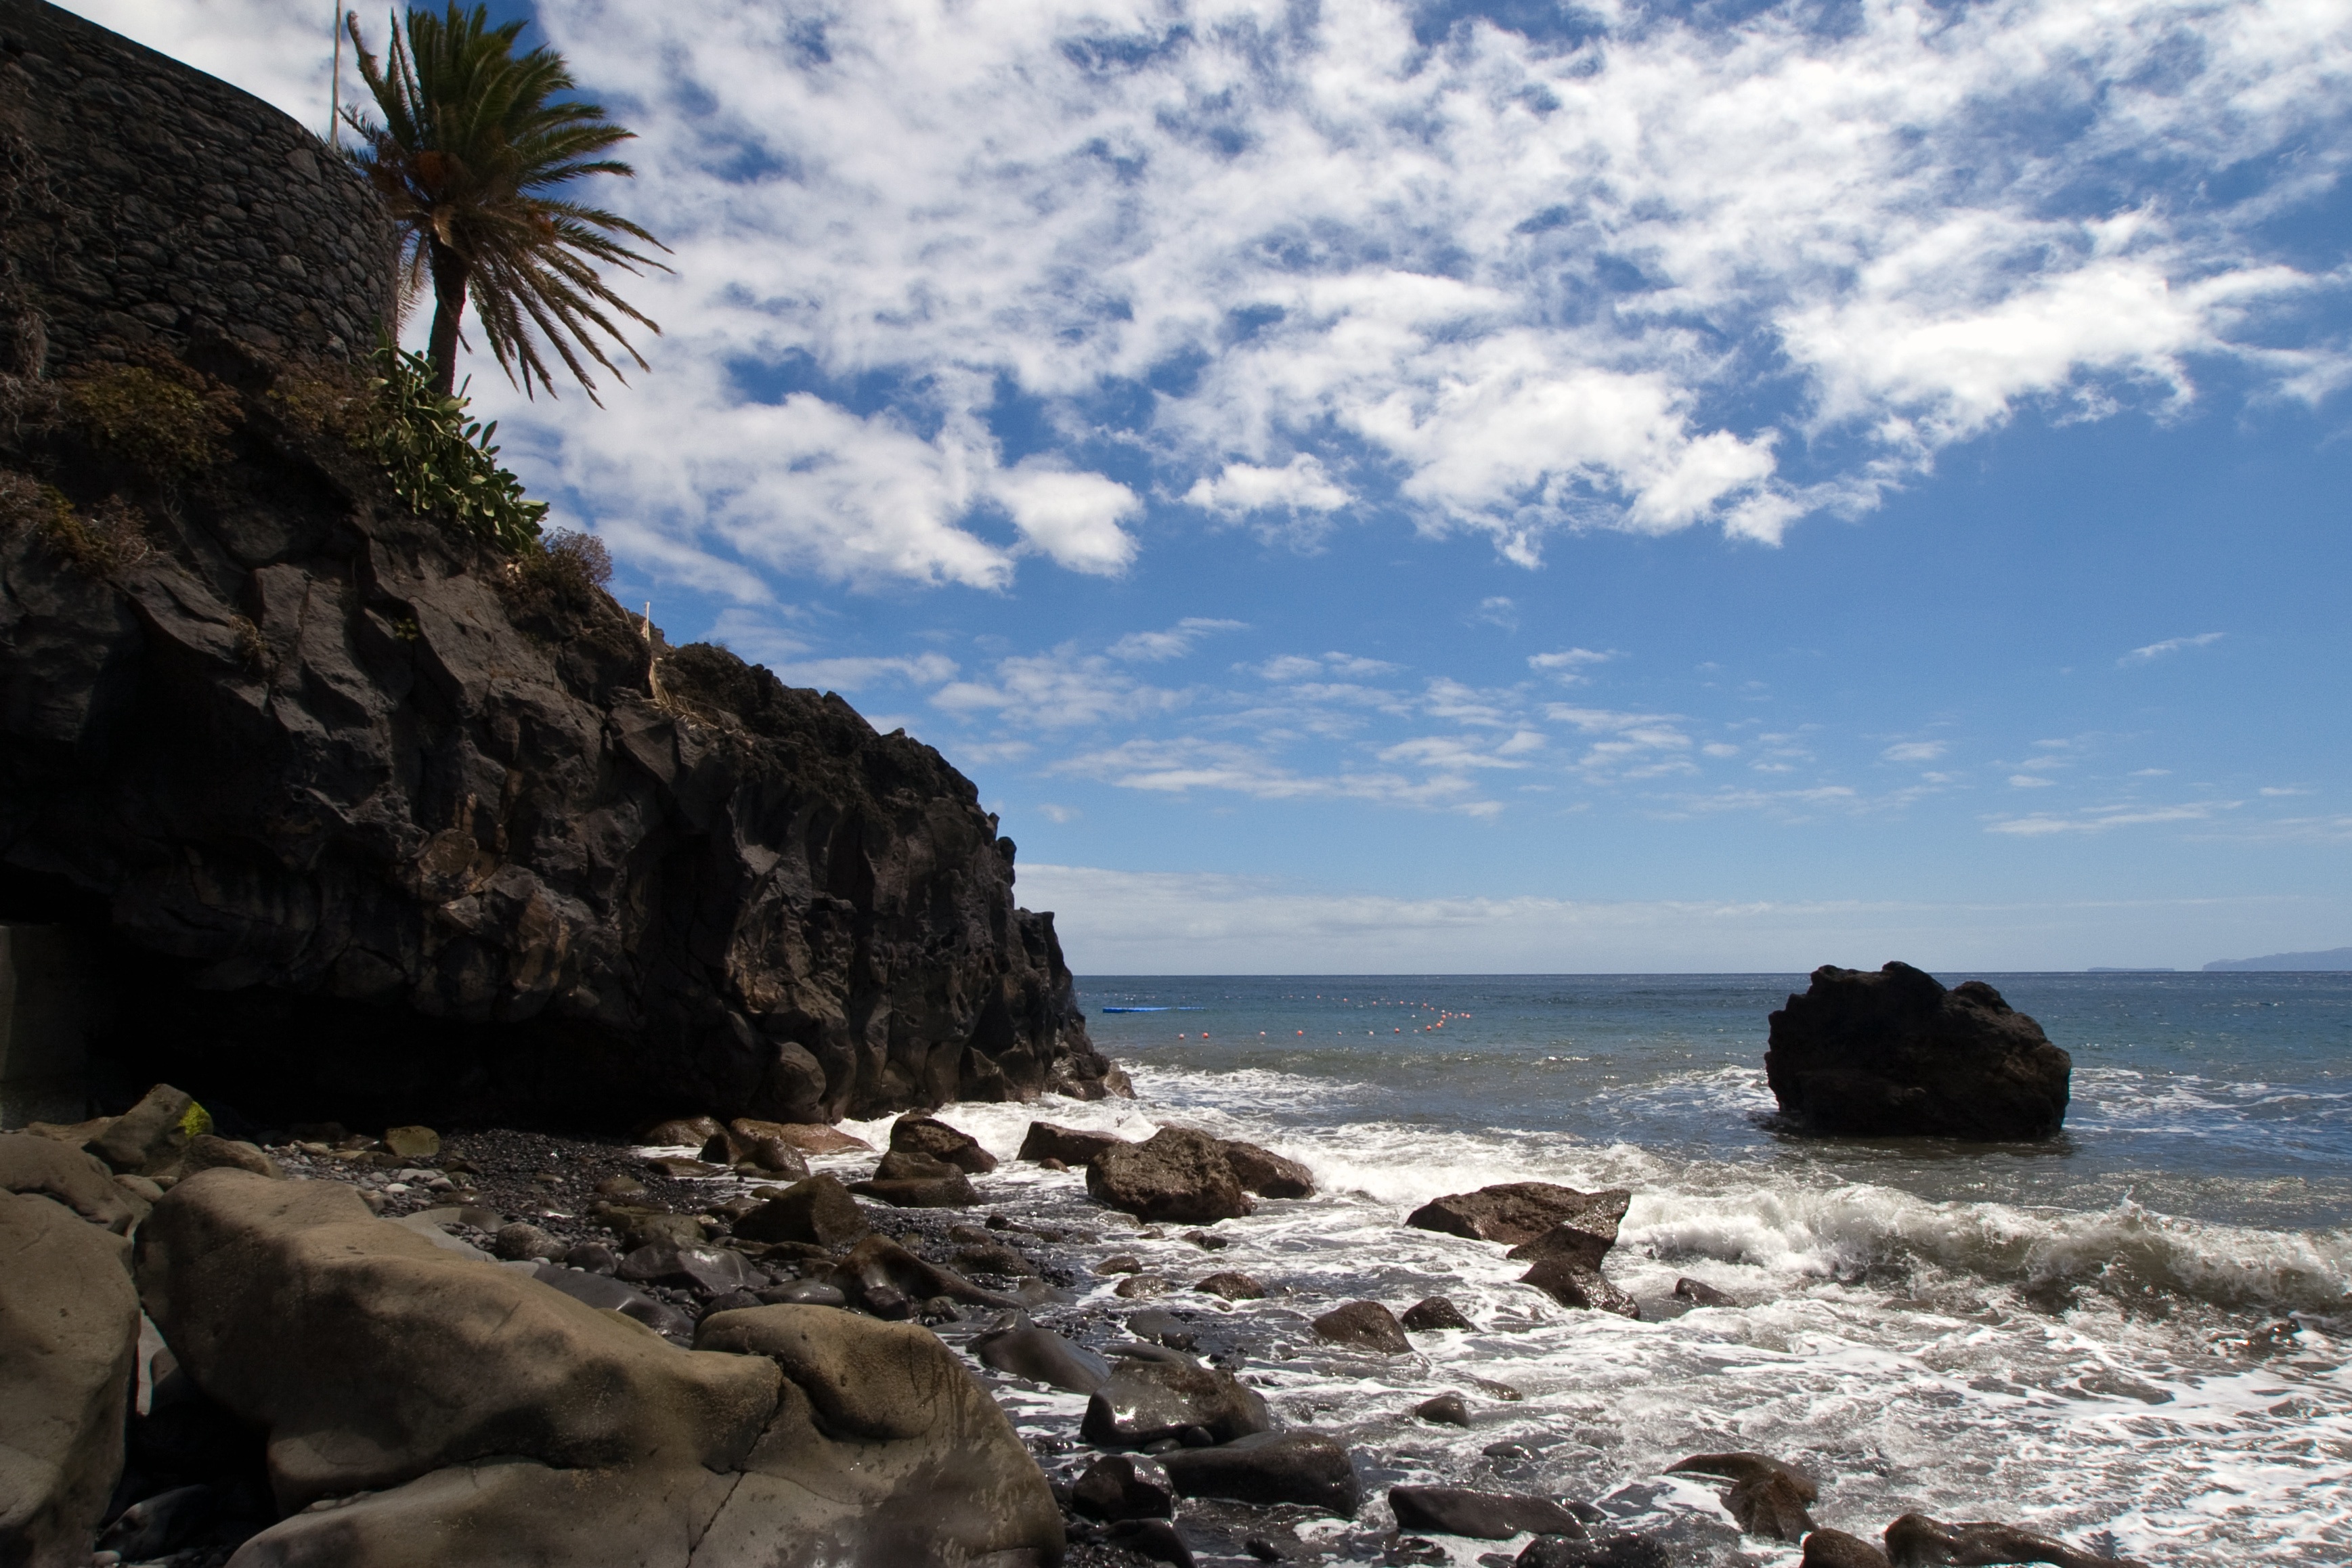
beach, landscape, sea, coast, water, sand, rock, ocean, cloud, sky, shore, wave, vacation, cliff, cove, spray, bay, terrain, material, body of water, cape, madeira